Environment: real
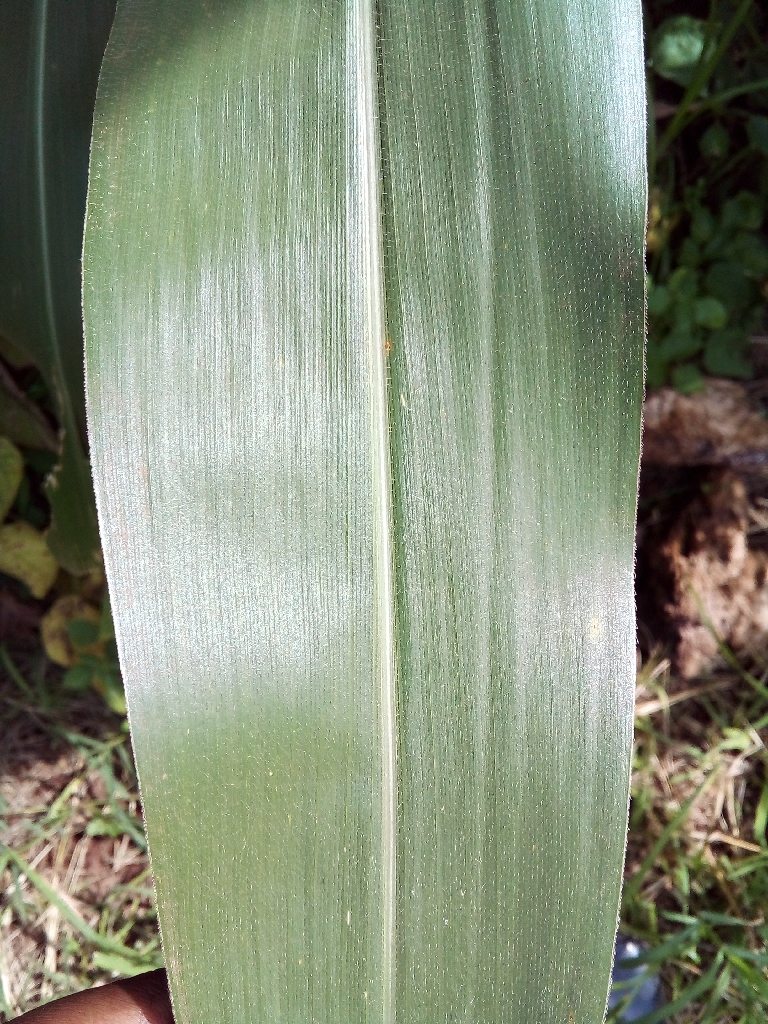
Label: healthy